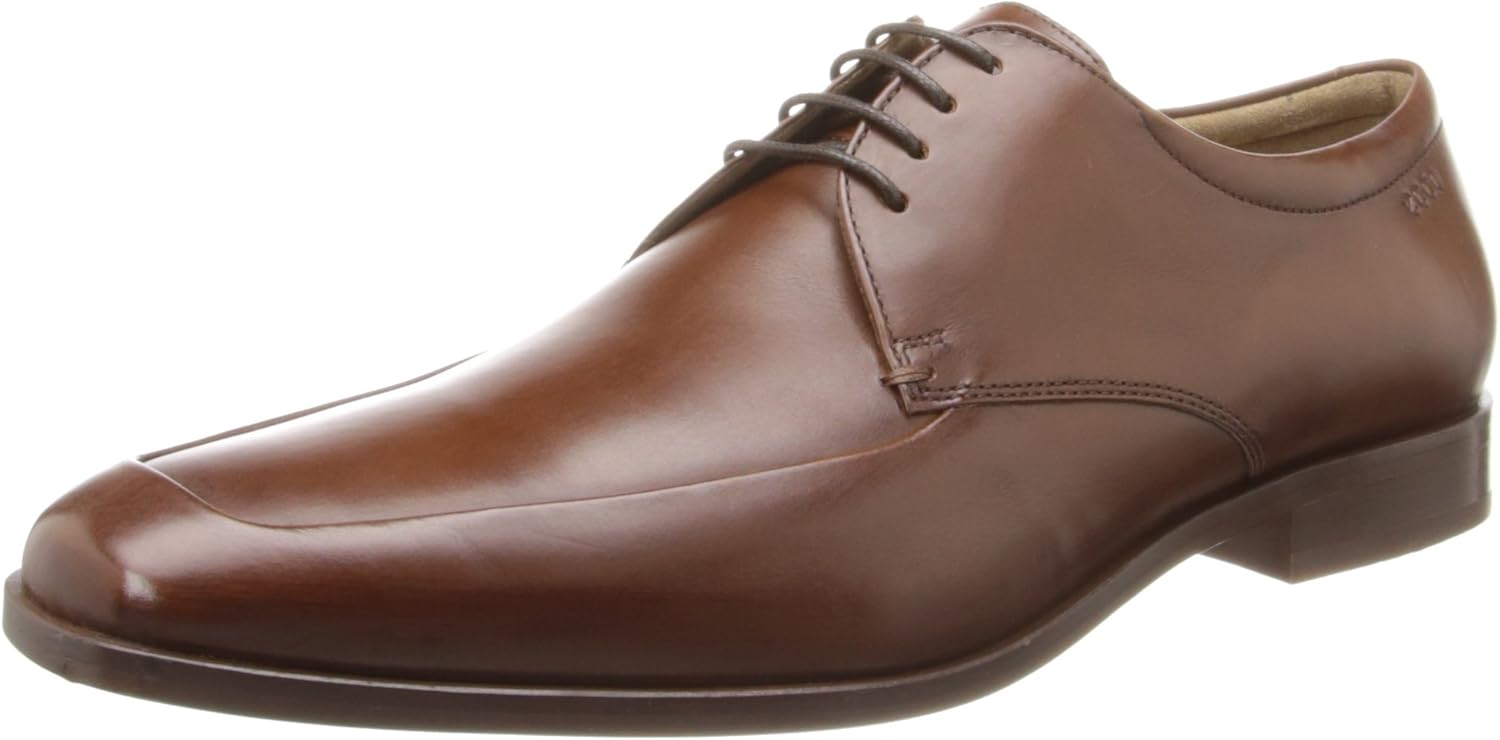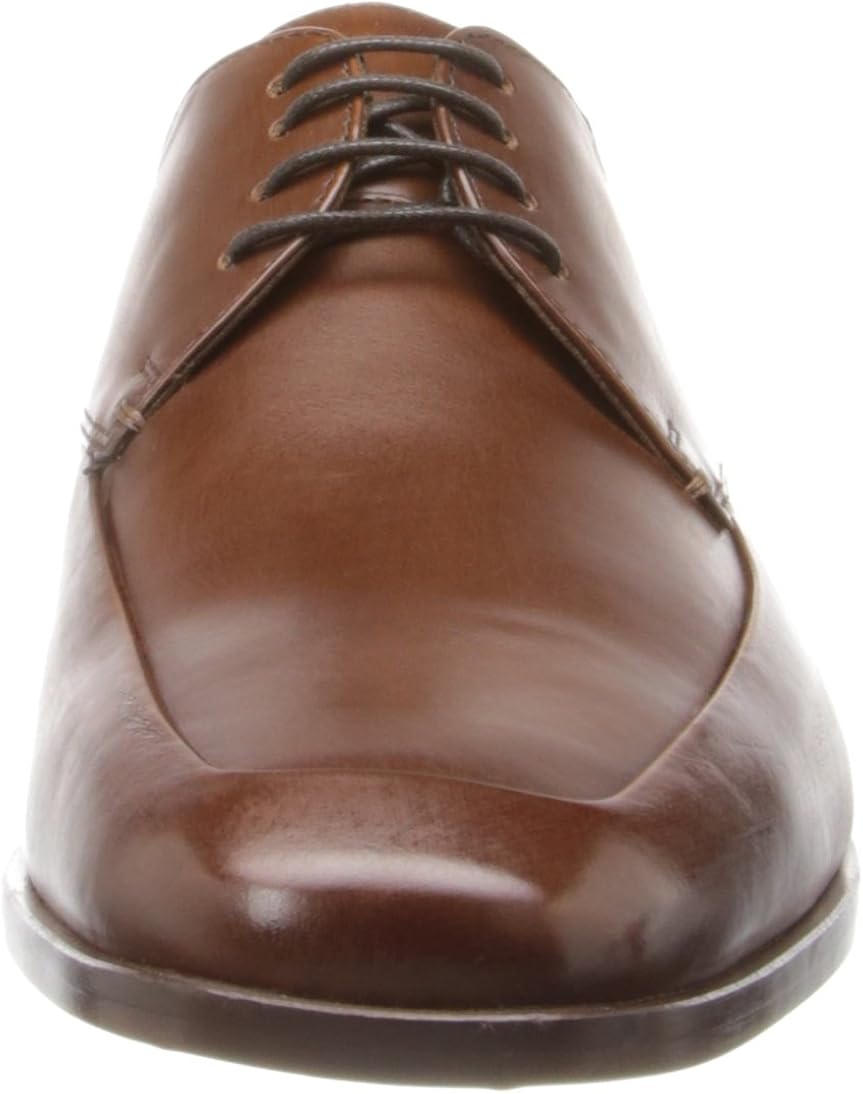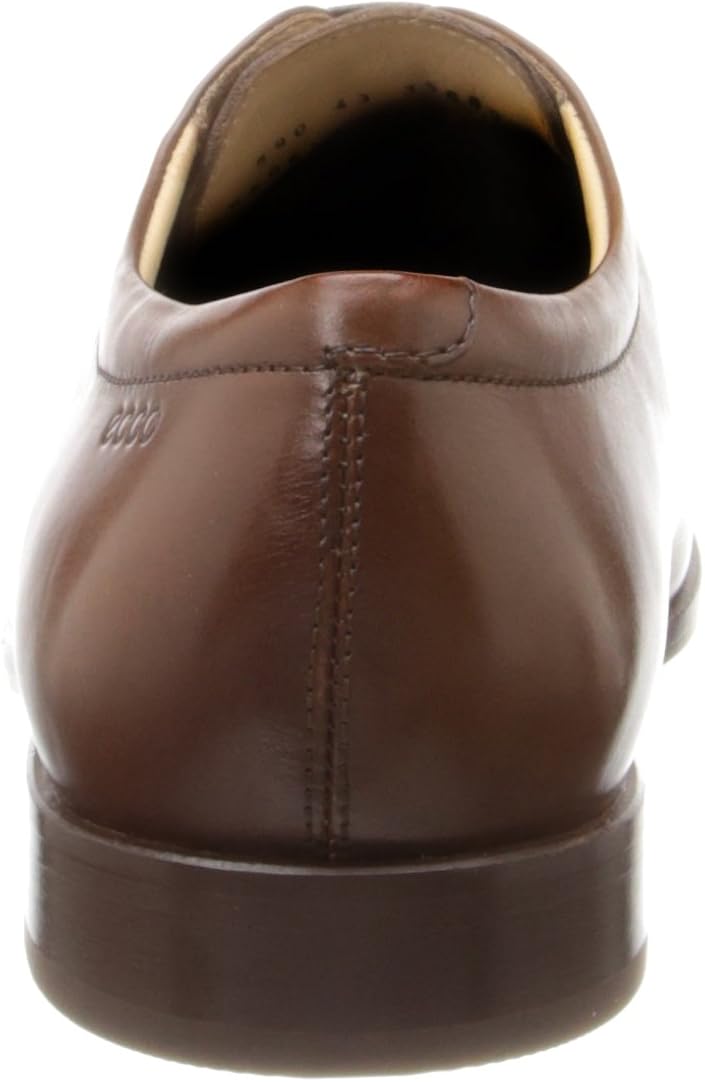
ECCO Men's Dacono Oxford
Category: AMAZON FASHION
ECCO is a European shoe company founded in Denmark in 1963. Today they own and operate factories throughout Europe and Asia. They produce all the leather used in making Ecco shoes, taking measures to protect the environment at the same time. Their sole aim is to make a comfortable walking shoe.
Features: 100% Leather | Imported | Leather/Synthetic sole | Heel measures approximately 1" | Apron-toe oxford in leather featuring tonal stitching and four-eye lacing system